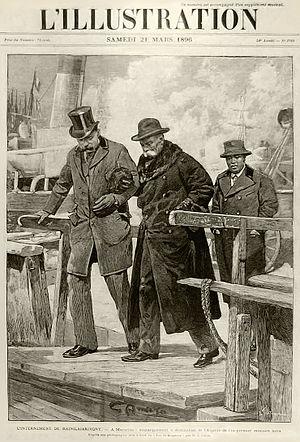
La couverture de la magazine L'Illustration montrant le depart de l'ex-Premier Ministre de Madagascar, Rainilaiarivony, vers l'Algerie, lieu de son exil.
Rainilaiarivony, né le 30 janvier 1828 et mort le 17 juillet 1896 en Algérie, est un Premier ministre et co-roi de Madagascar. Chef du gouvernement royal durant 31 ans, il fut également co-roi de Madagascar en tant qu'époux des reines successives : Rasoherina, Ranavalona II et Ranavalona III. Il n'a donné aucune descendance à ses épouses. Il avait une réelle influence sur toutes ses épouses successives ; en réalité ces reines ne gouvernaient plus et laissaient Rainilaiarivony diriger le royaume.